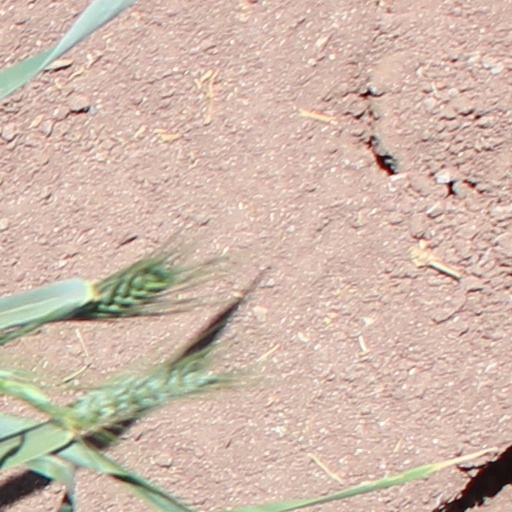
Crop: wheat